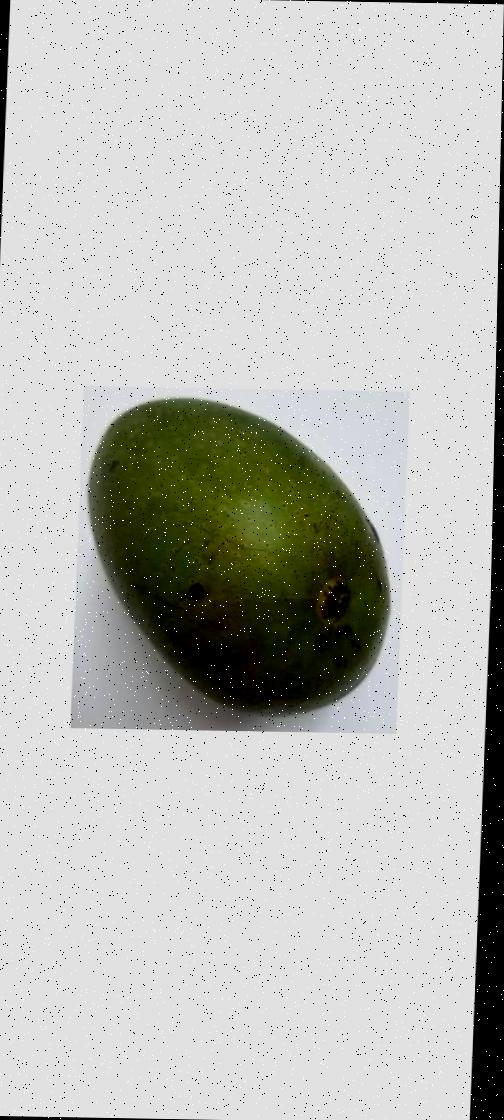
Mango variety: Ashshina Zhinuk